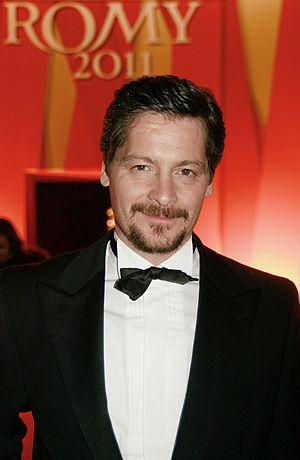
Fritz Karl né le 21 décembre 1967 à Gmunden est un acteur autrichien.